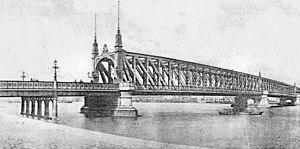
Les rivalités dans le football à Rotterdam sont nombreuses et débutent vers la fin du XIXᵉ siècle. Celles-ci se construisent essentiellement sur un socle d'antagonismes socio-culturels ainsi que sur des raisons géographiques. La plus importante de ces rivalités est celle opposant le Feyenoord Rotterdam au Sparta Rotterdam, qui est considérée comme « le » derby de Rotterdam, bien que ce titre soit utilisé pour toute rencontre opposant des clubs rotterdamois.
Le Willemsbrug, est un pont routier sur la nouvelle Meuse situé au nord du pont Érasme, dans le centre de Rotterdam aux Pays-Bas. Ce pont est nommé en l'honneur de Guillaume III, roi des Pays-Bas à l'époque de l'inauguration du premier pont portant le même nom.
La bataille des Pays-Bas est une opération militaire prévue dans le cas jaune, qui désigne l'invasion allemande de la région des Pays-Bas et de la France pendant la Seconde Guerre mondiale.